Souks of Tunis

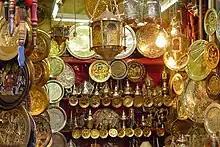
Products at the souk En Nhas

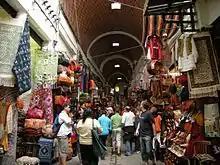
View of the souk El Trouk

The souks of Tunis are a set of shops and boutiques located in the medina of Tunis, capital of Tunisia. Most of the souks were built under the Hafsid dynasty in the 13th century and near the Al-Zaytuna Mosque.